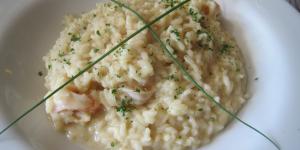
risotto de camarones